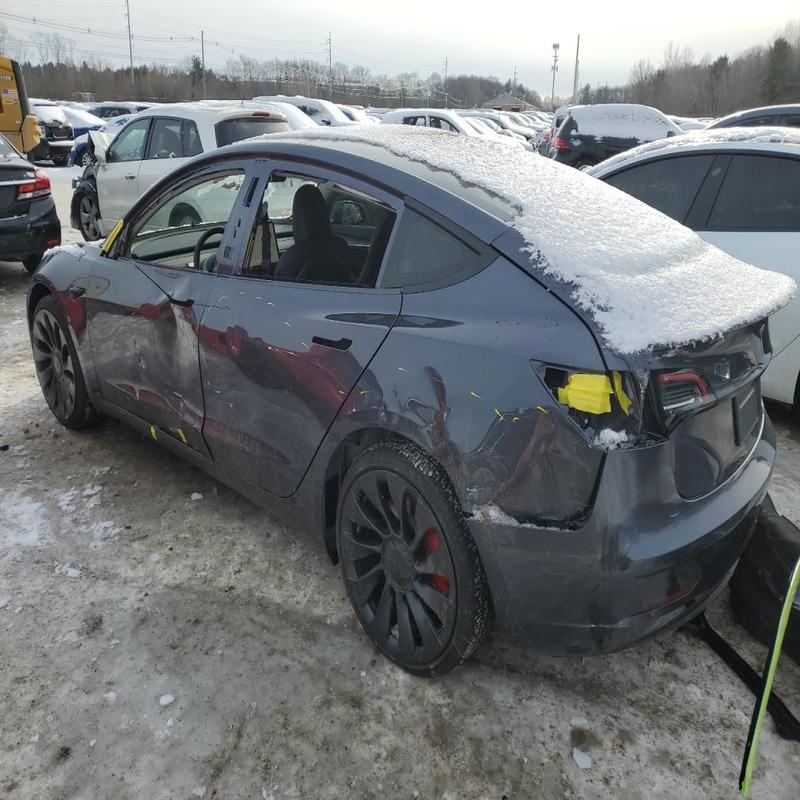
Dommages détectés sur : porte avant gauche, porte arrière gauche, aile arrière gauche, feu arrière gauche, pare-choc arrière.
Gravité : majeur